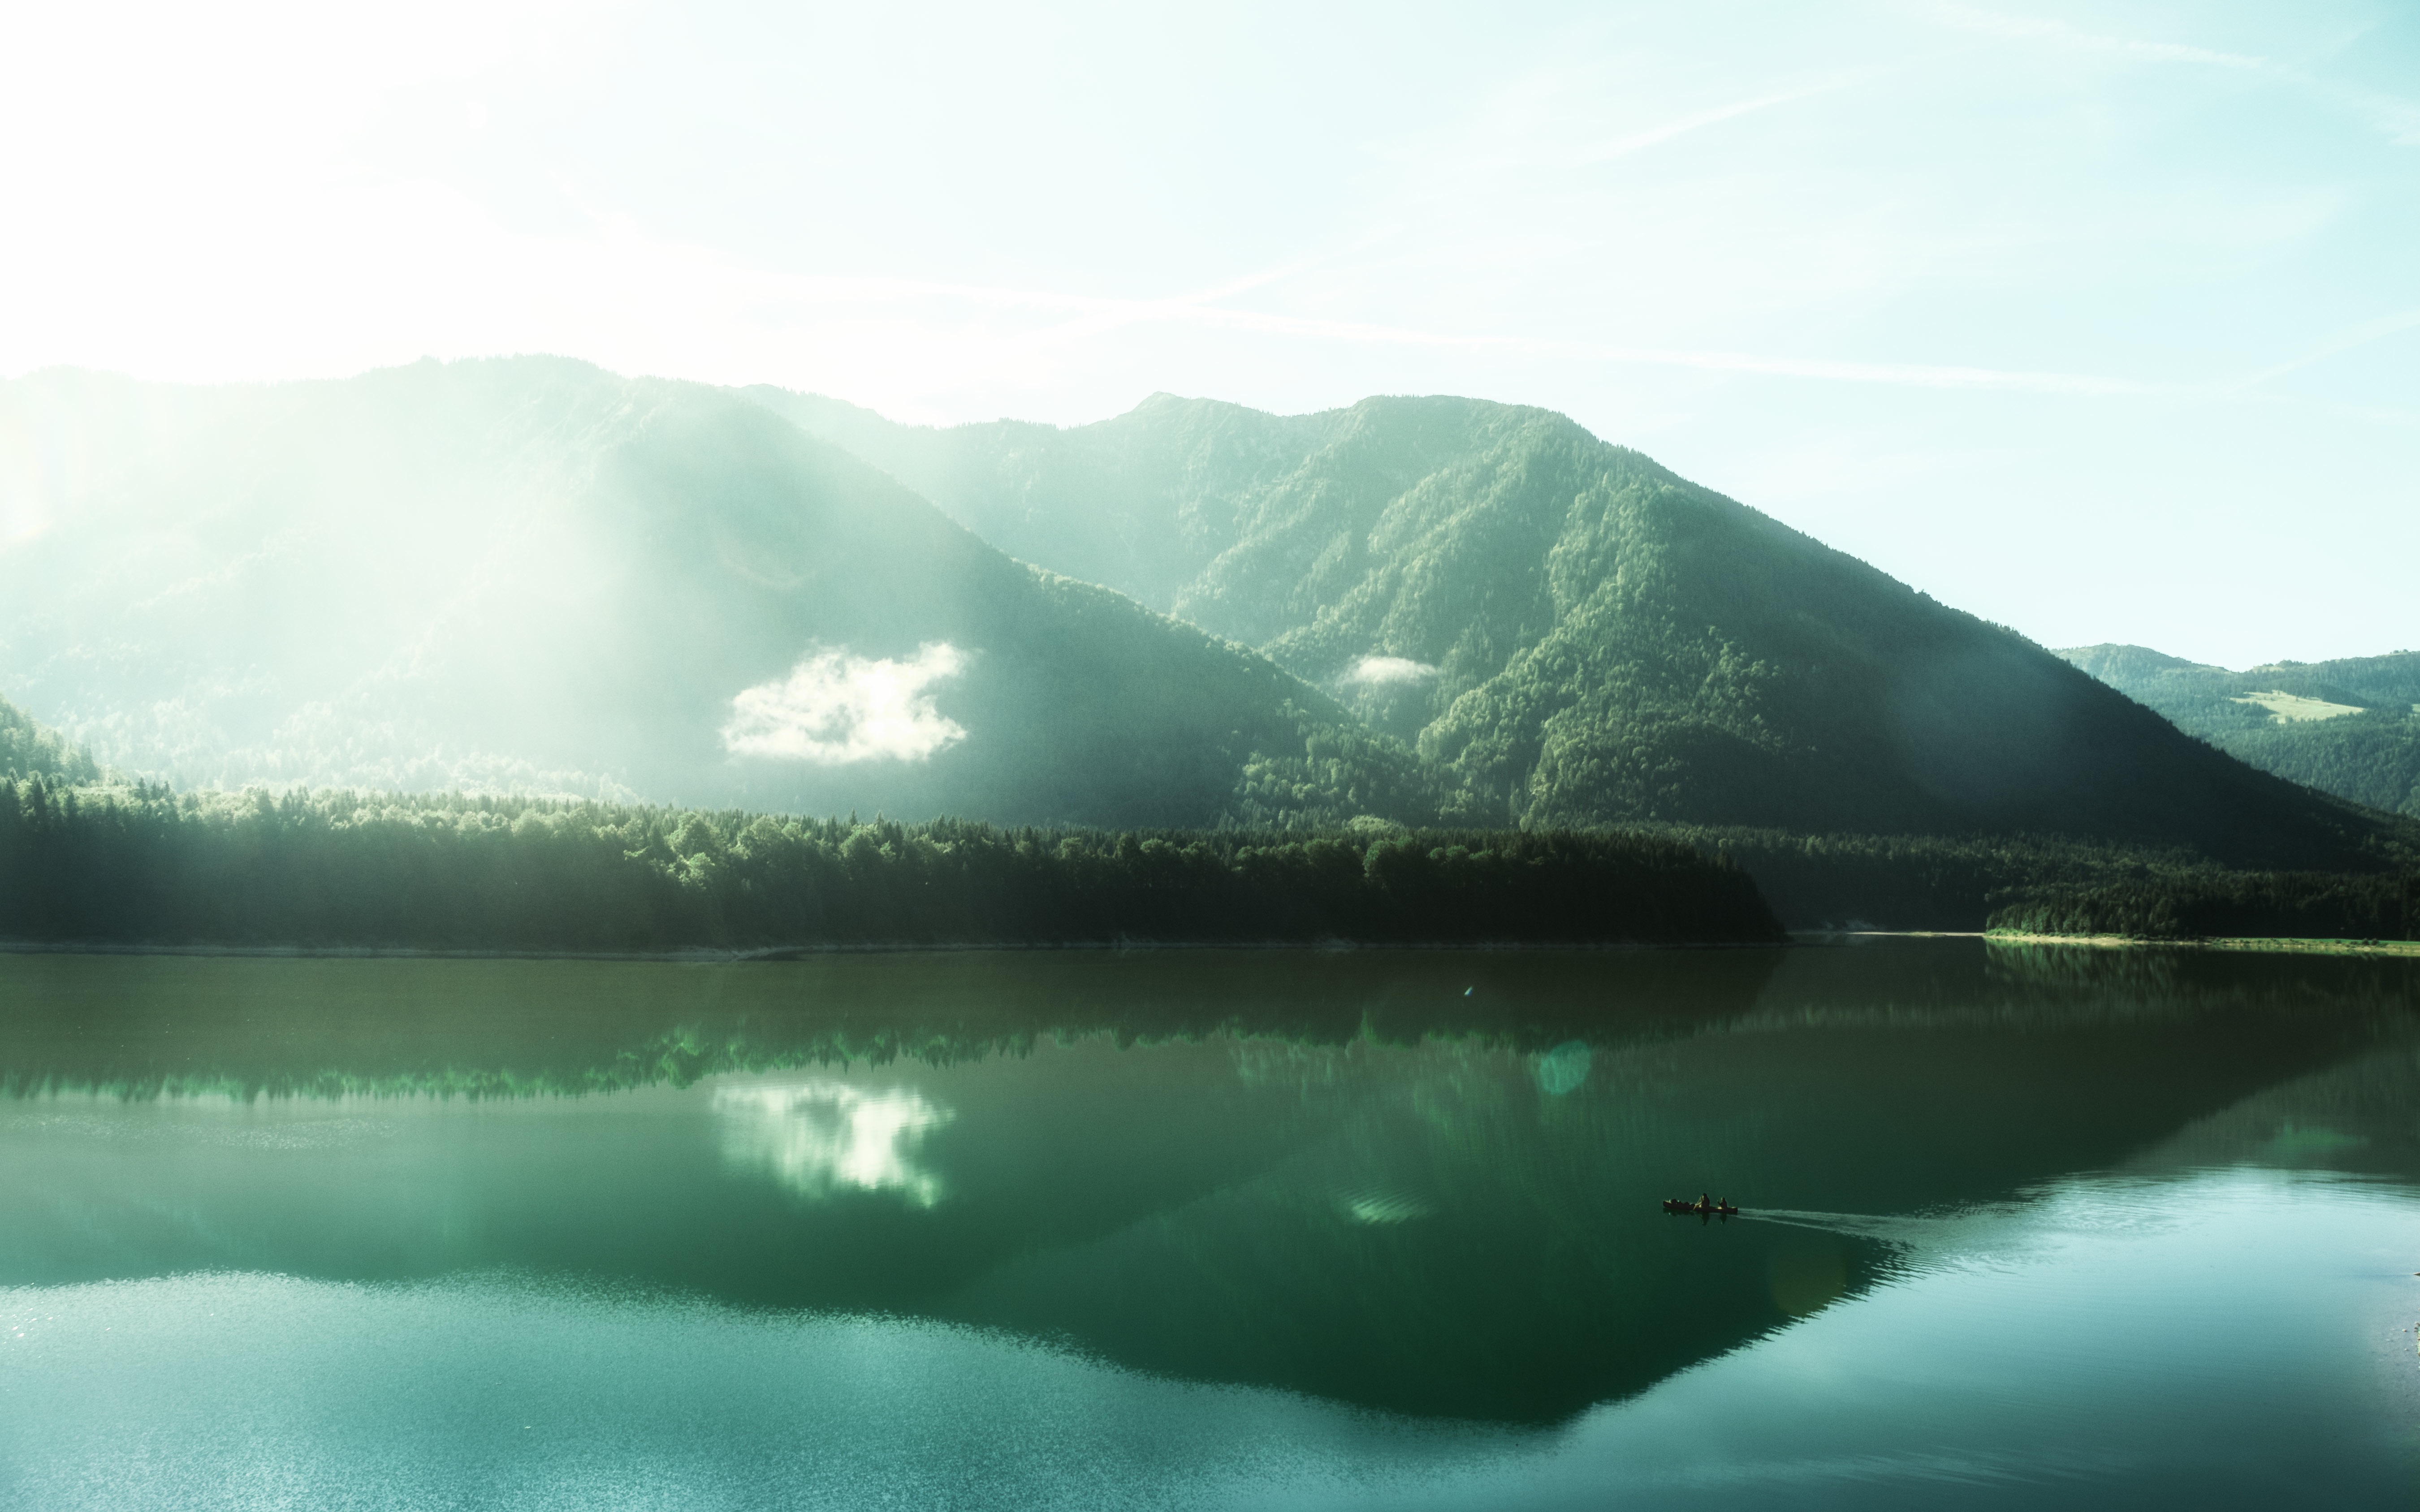
water, nature, mountain, cloud, mist, sunlight, morning, hill, lake, river, mountain range, reflection, fjord, reservoir, loch, landform, geographical feature, atmospheric phenomenon, mountainous landforms